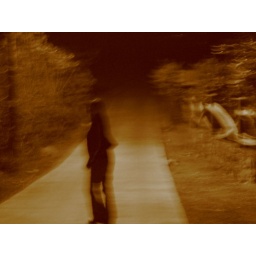
walking home in Baguio (photo by Tata)